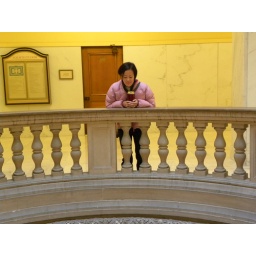
From one floor above the tree